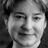
Emotion: happy